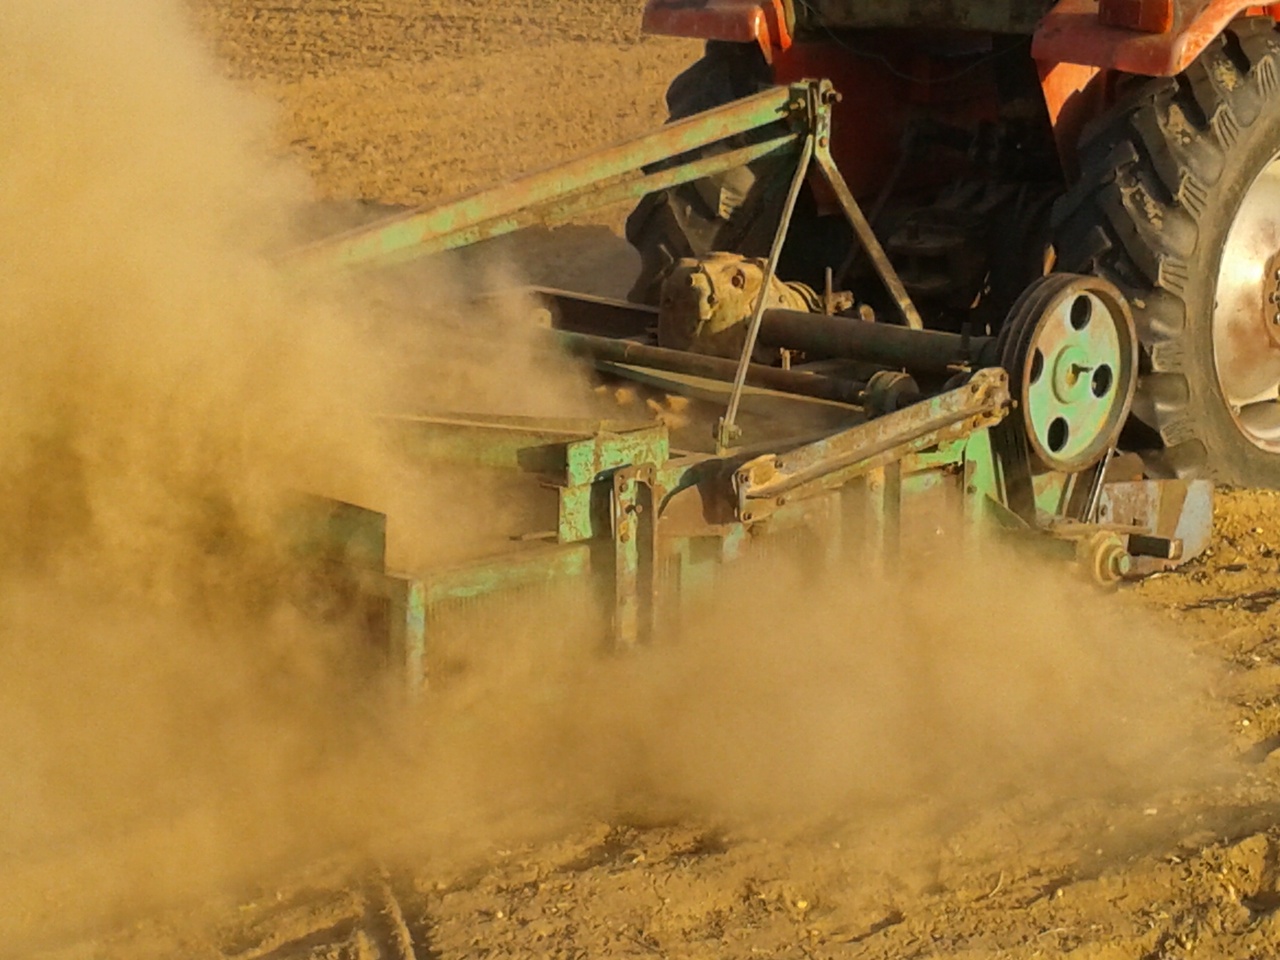
Tractor along with a machine attached to it